Buxi Jagabandhu Bidyadhar College

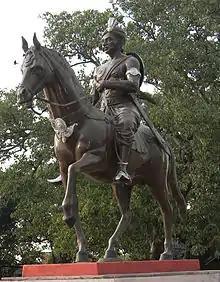
Buxi Jagabandhu Statue

The college is on an area of of land, near Kalpana Square, Bhubaneswar, on the highway connecting Cuttack and Puri in the southern part of the city. It is 3 km from the Biju Patnaik Airport, Bhubaneswar and 2 km from the railway station. It has three spacious buildings with an adequate number of classrooms, laboratories, library, a general hostel to accommodate 125 students, and the Dr. Ambedakar hostel having accommodation for 165 Scheduled Caste and Scheduled Tribe students. It has the newly built Junior hostel for students studying in junior college.